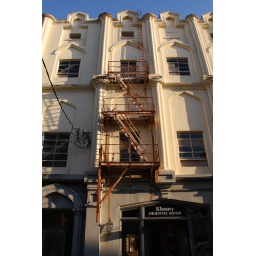
Nice old building with a rusty fire escape at 71 Wentworth Street in Charleston, SC.